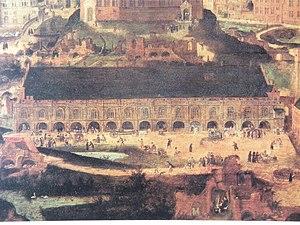
Zeven Wonderen van Brugge, Waterhalle uitvergroot.
Reie est le nom donné autrefois à un fleuve de la plaine maritime belge. Artère principale d’un bassin-versant s’étendant d’Egem au sud à Aertrycke à l’ouest et à Beernem à l’est, la Reie collectait ainsi l’eau de toute la région sise au sud de Bruges. Communiquant avec la mer du Nord au travers d’un chenal à marée navigable, elle joua un rôle important dans l’apparition et le subséquent développement économique de la ville de Bruges.